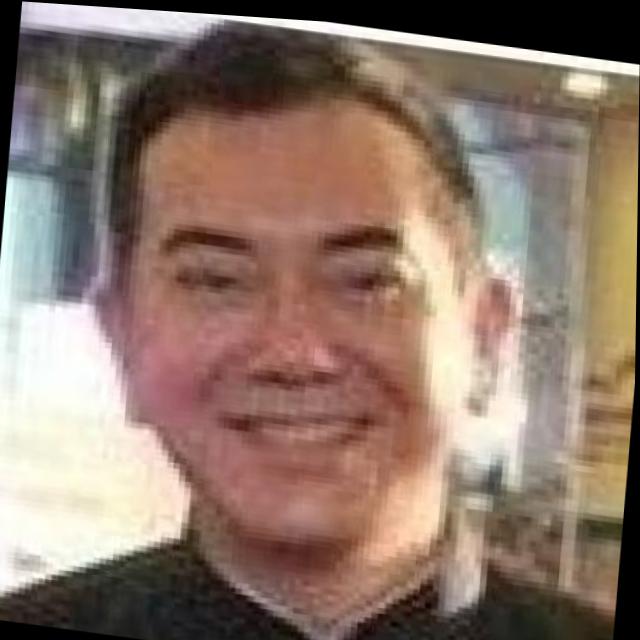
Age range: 45-64